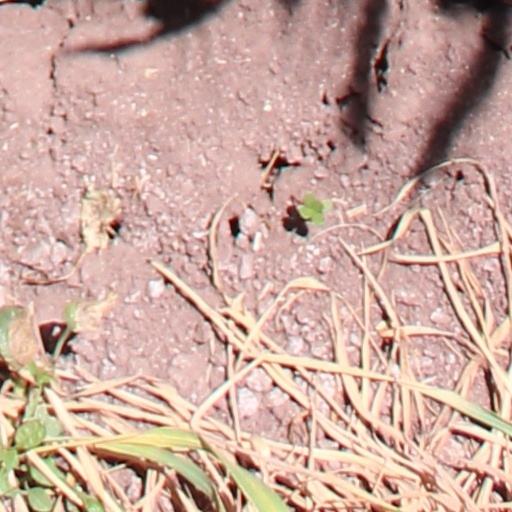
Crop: wheat